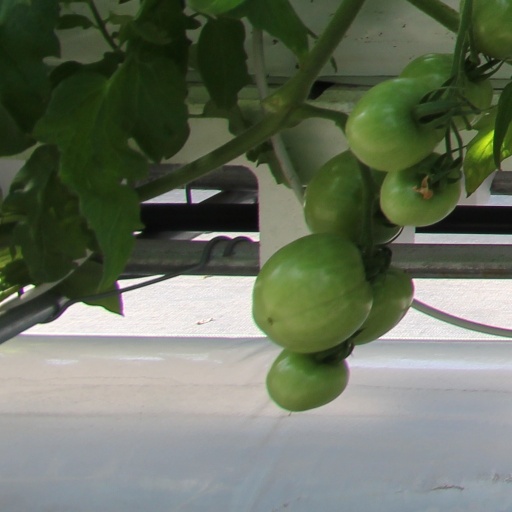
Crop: tomato